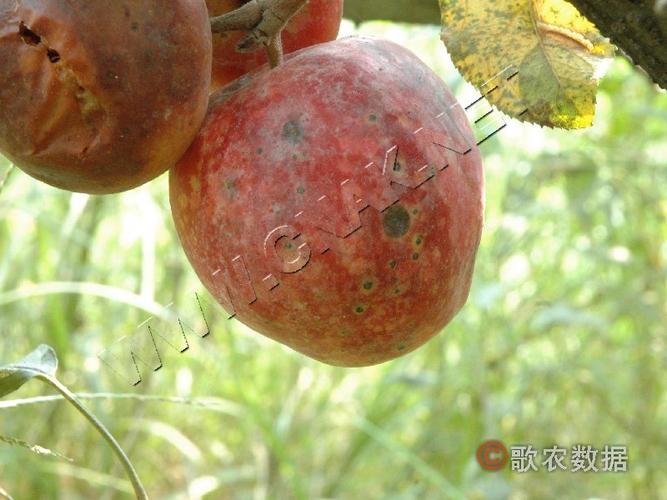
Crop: apple
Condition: scab